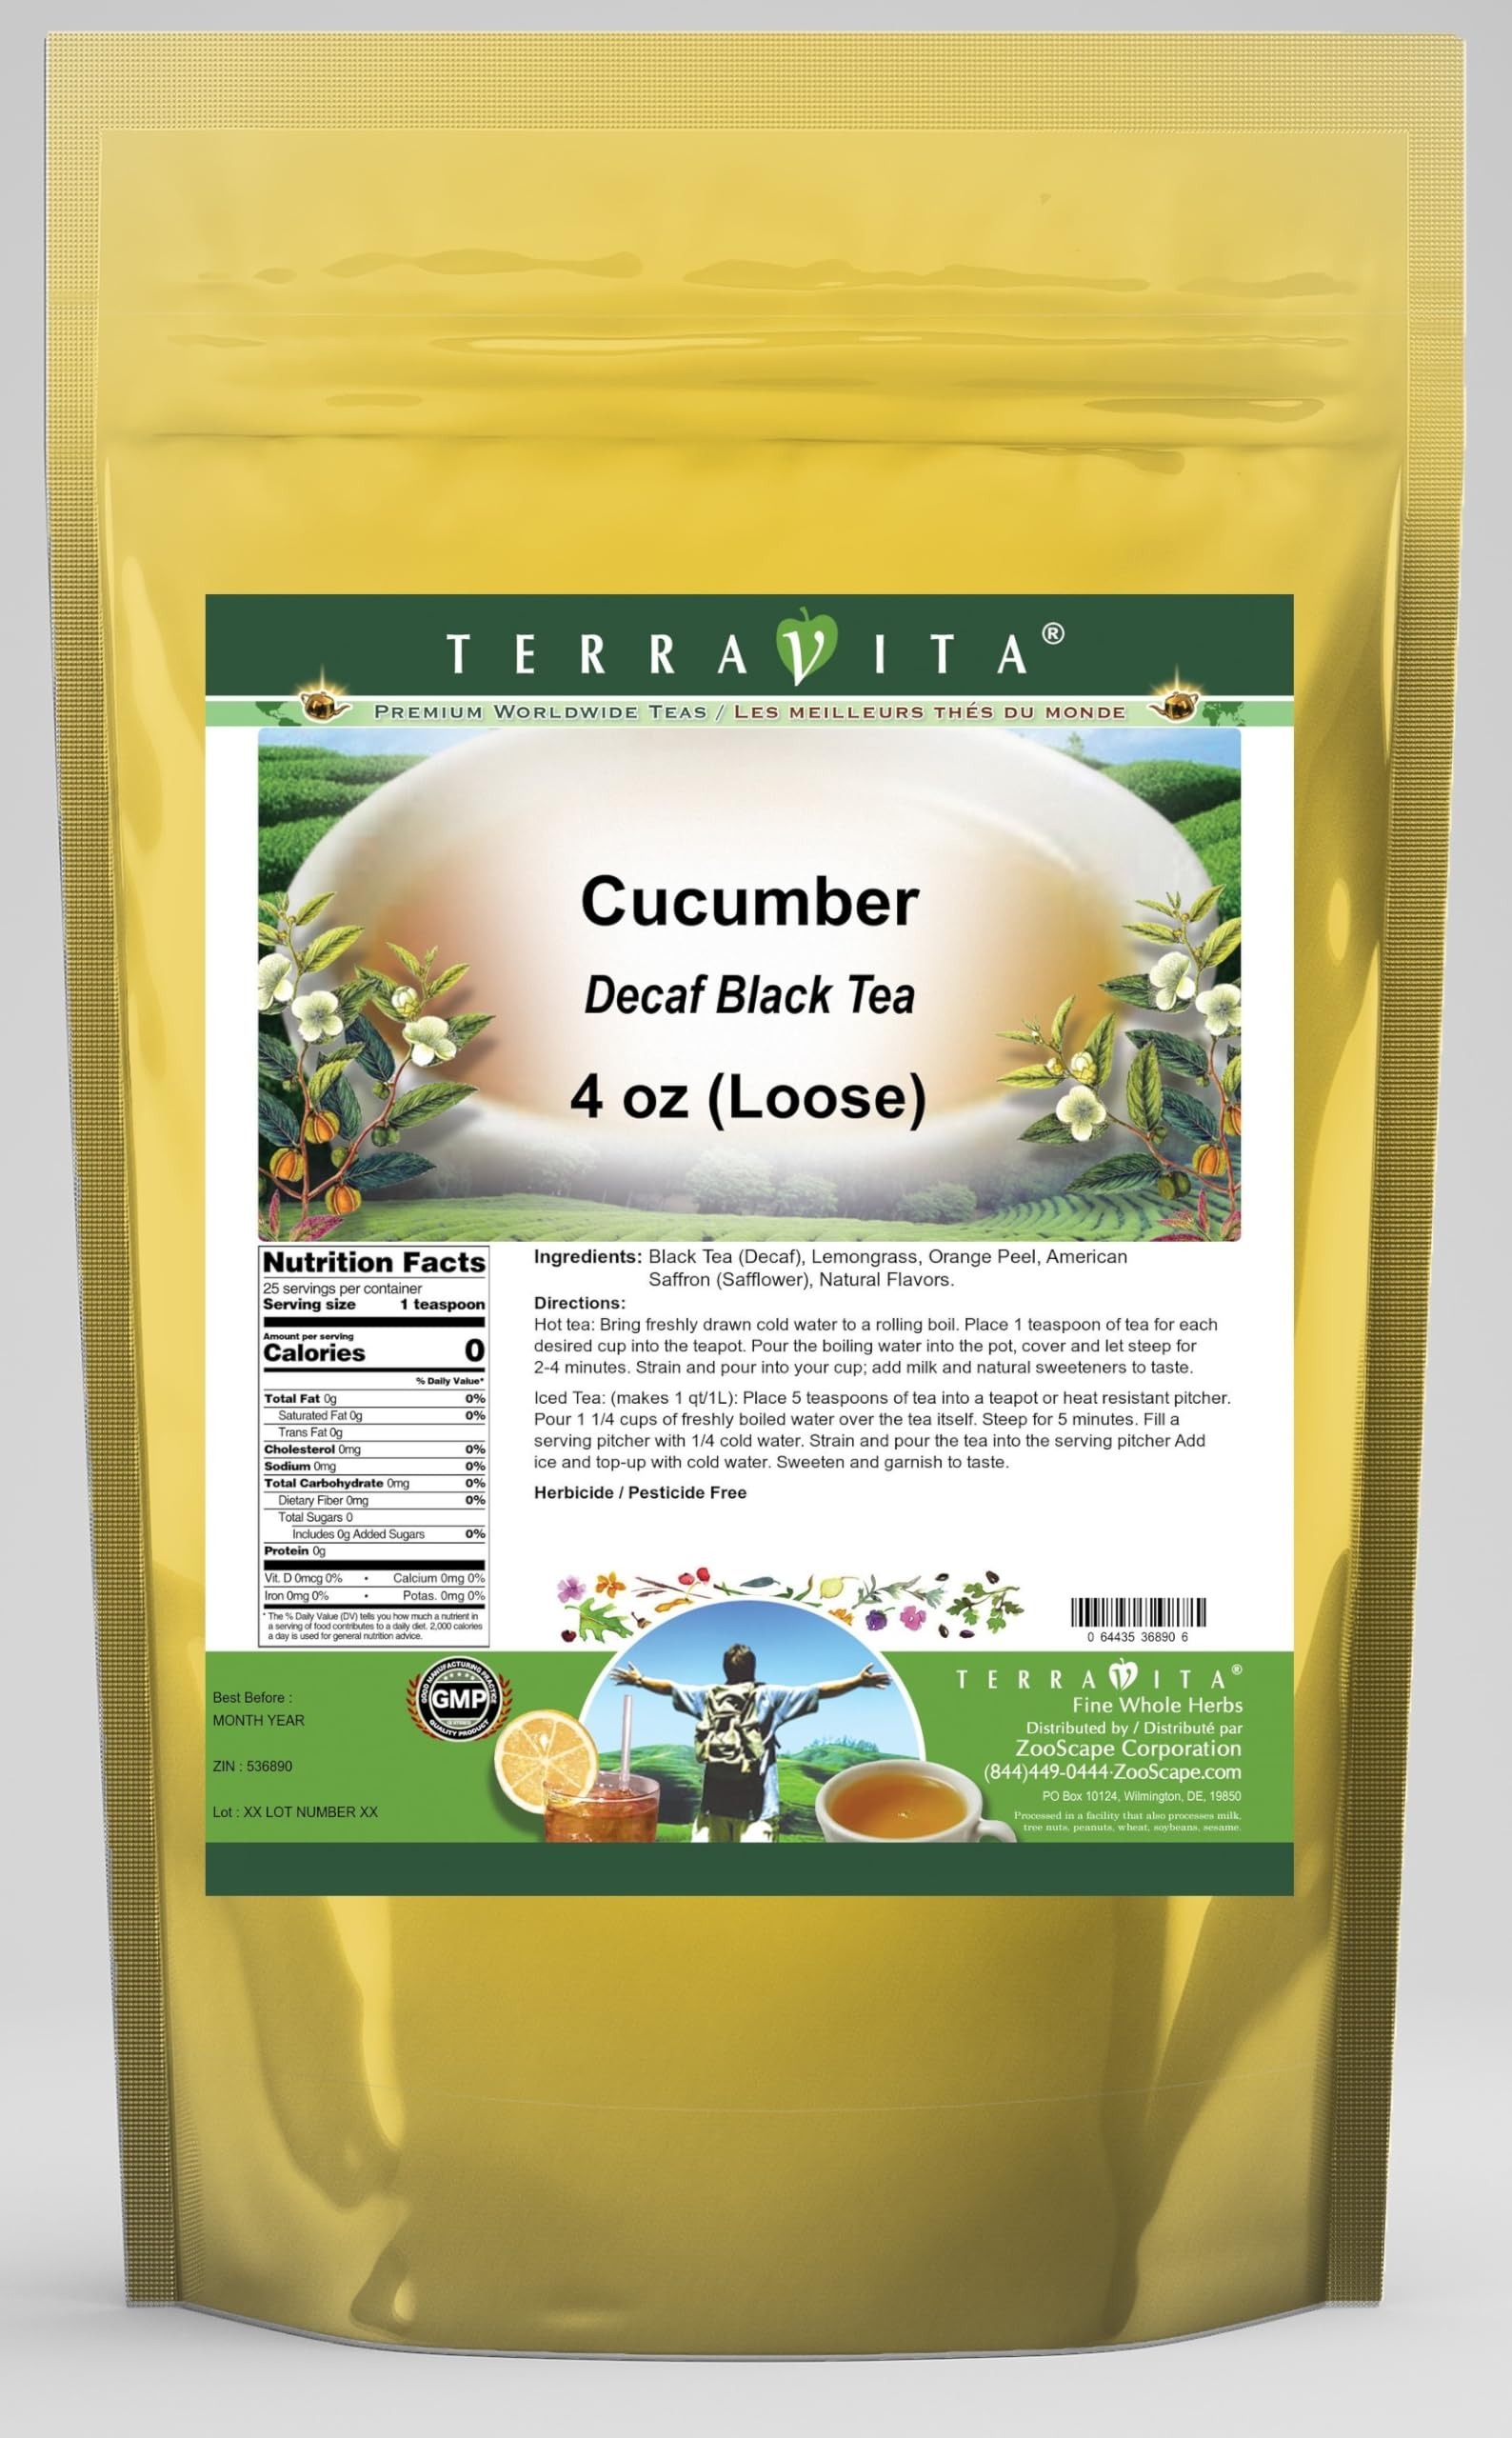
Item Name: Cucumber Decaf Black Tea (Loose) (4 oz, ZIN: 536890) - 3 Pack
Bullet Point 1: Our Cucumber Decaf Black Tea is a wonderful flavored decaffeinated Black tea with Lemongrass, Orange Peel and American Saffron (Safflower). You will enjoy the simple and elegant Cucumber taste! - Ingredients: Decaf Black tea, Lemongrass, Orange Peel, American Saffron (Safflower) and Natural Cucumber Flavor.
Bullet Point 2: No fillers.
Bullet Point 3: Manufacturer: TerraVita
Bullet Point 4: Size: 4 oz
Bullet Point 5: Loose Leaf Black Tea - Packed in a convenient upright pouch!
Product Description: Our Cucumber Decaf Black Tea is a wonderful flavored decaffeinated Black tea with Lemongrass, Orange Peel and American Saffron (Safflower). You will enjoy the simple and elegant Cucumber taste! - Ingredients: Decaf Black tea, Lemongrass, Orange Peel, American Saffron (Safflower) and Natural Cucumber Flavor. - Hot tea brewing method: Bring freshly drawn cold water to a rolling boil. Place 1 teaspoon of tea for each desired cup into the teapot. Pour the boiling water into the pot, cover and let steep for 2-4 minutes. Strain and pour into your cup; add milk and natural sweeteners to taste. - Iced tea brewing method: (to make 1 liter/quart): Place 5 teaspoons of tea into a teapot or heat resistant pitcher. Pour 1 1/4 cups of freshly boiled water over the tea itself. Steep for 5 minutes. Fill a serving pitcher with 1/4 cold water. Strain and pour the tea into the serving pitcher Add ice and top-up with cold water. Sweeten and garnish to taste. - TerraVita is an exclusive line of premium-quality, natural source products that use only the finest, purest and most potent ingredients found around the world. TerraVita is hallmarked by the highest possible standards of purity, potency, stability and freshness. All of our products are prepared with the highest elements of quality control, from raw materials through the entire manufacturing process, up to and including the moment that the bottles or bags are sealed for freshness and shipped out to you. Our highest possible standards are certified by independent laboratories and backed by our personal guarantee. - TerraVita exists to meet and ensure your family's health and wellness without the harmful effects of chemicals and health products. We strive to make all of our products affordable and reliable and are constantly searching t
Value: 12.0
Unit: Ounce

Price: 76.44